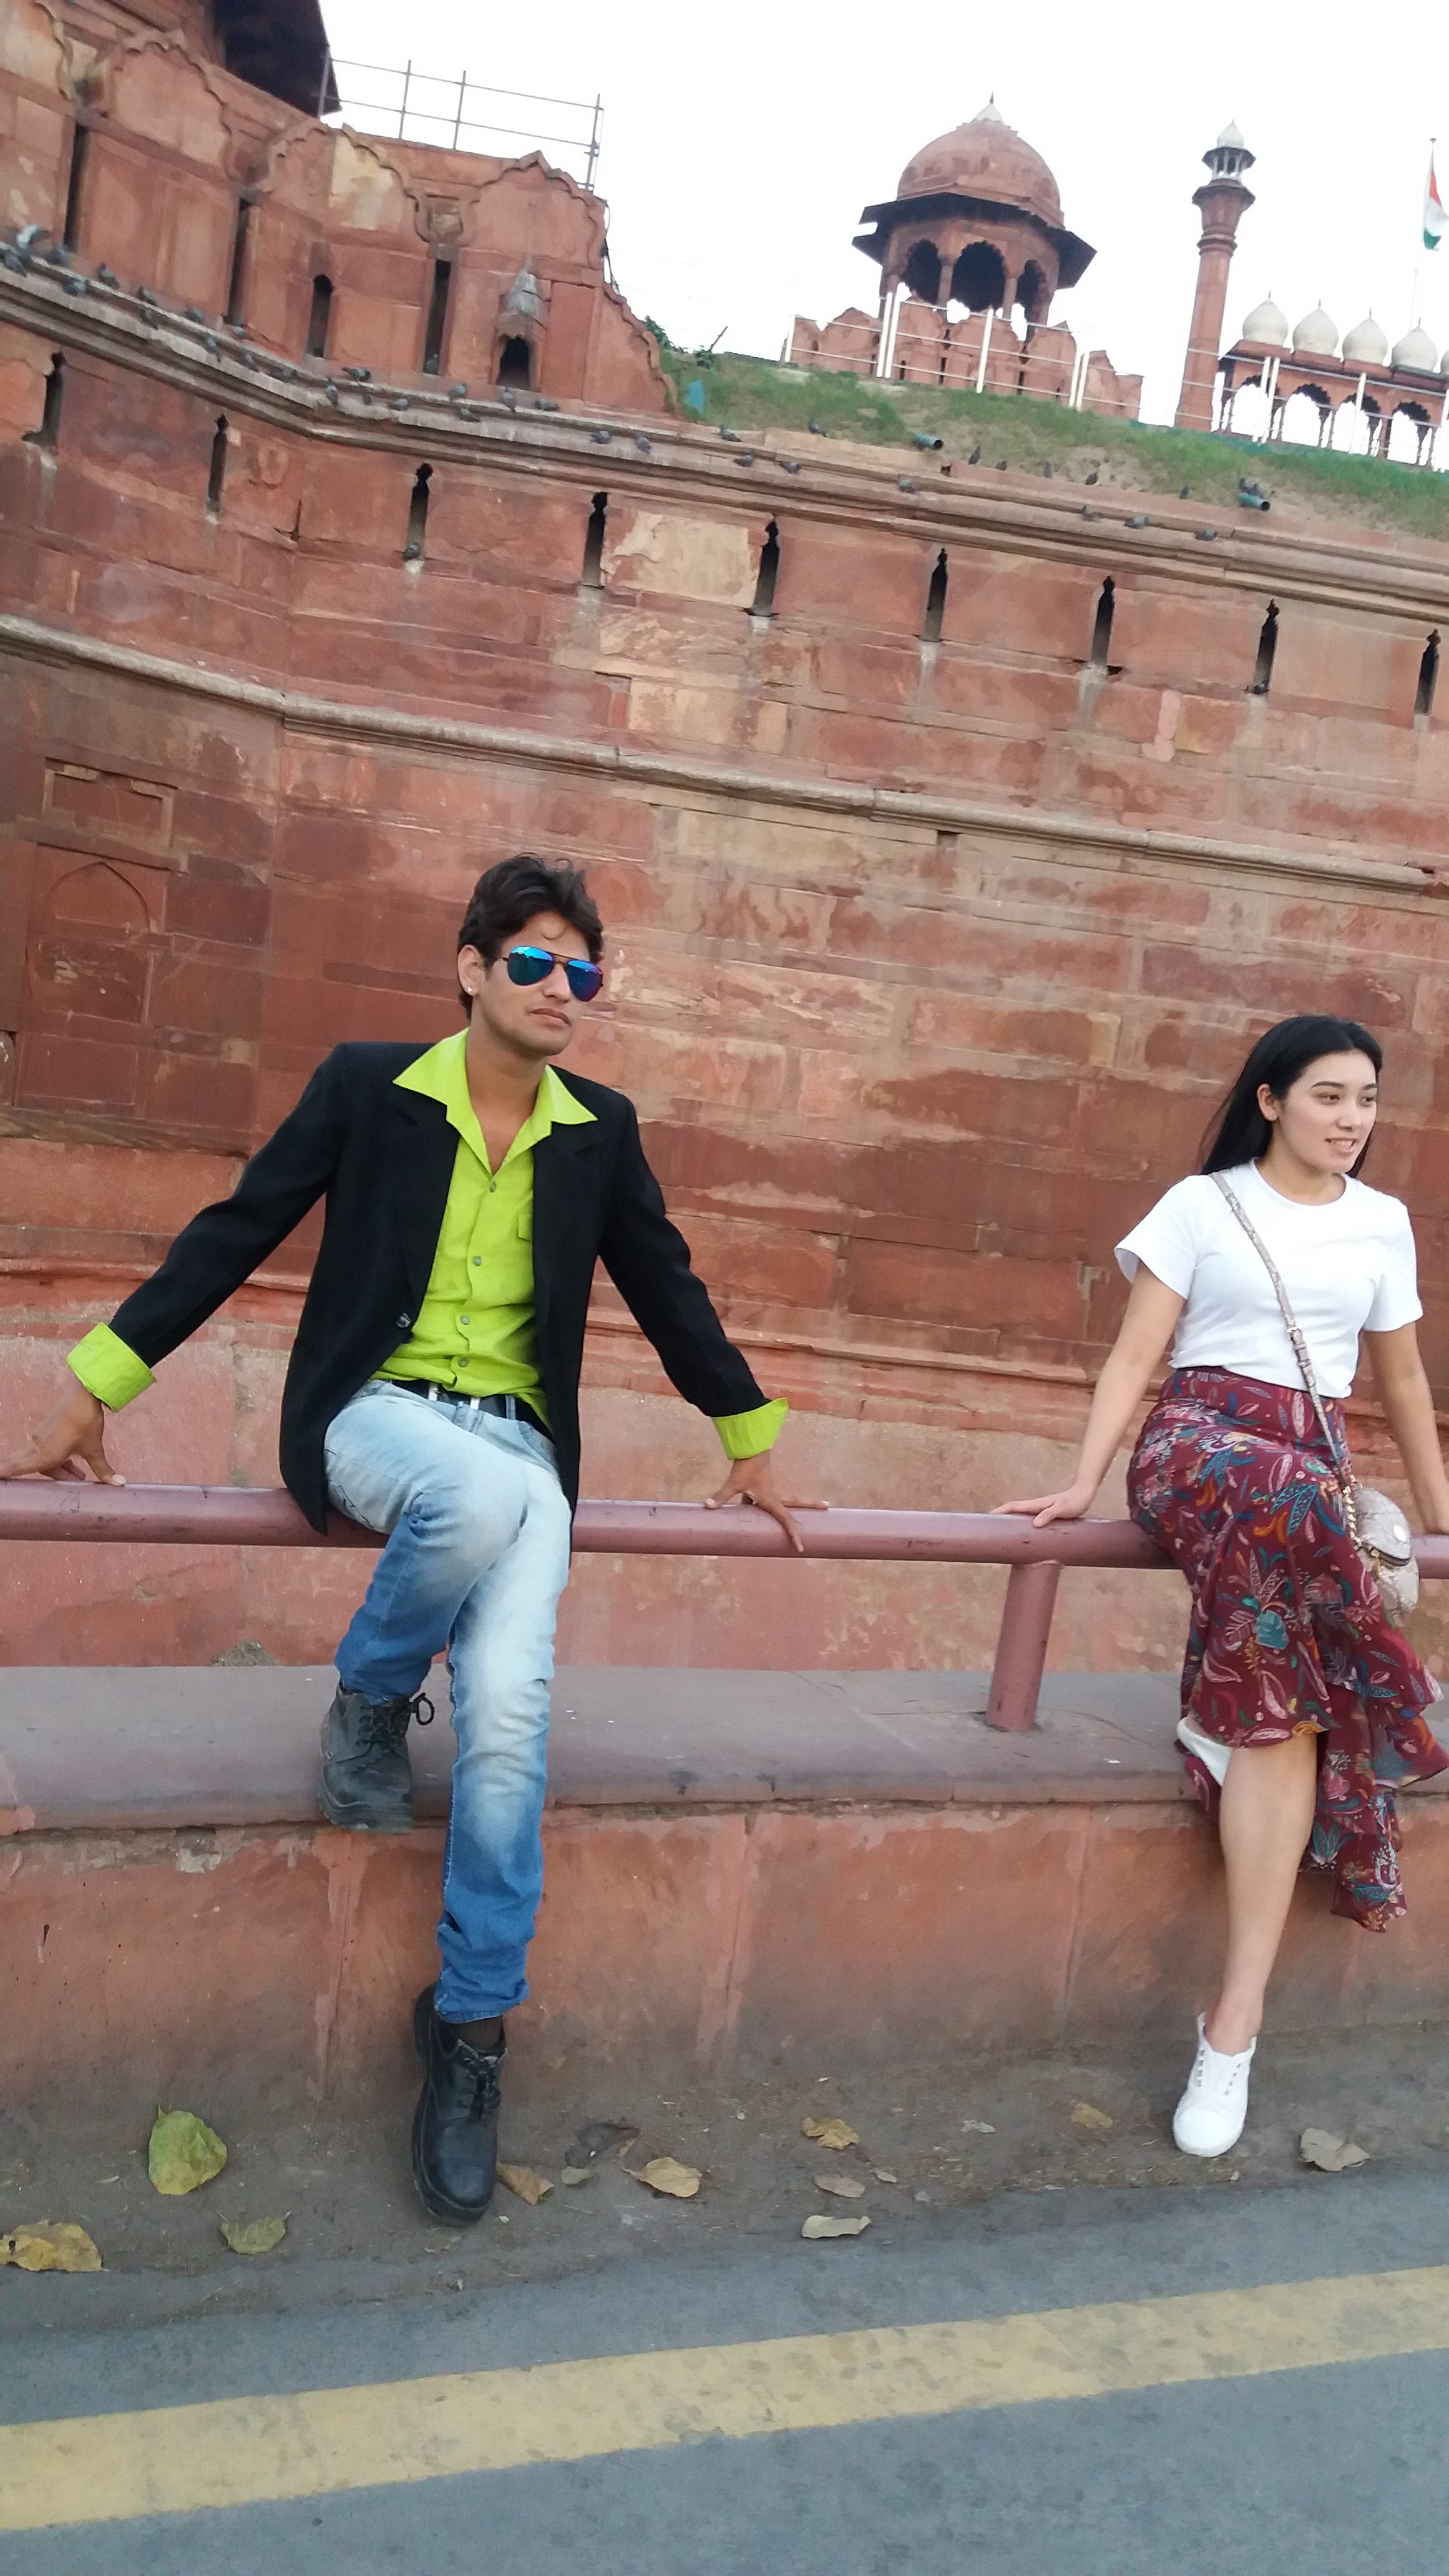
man, photograph, pink, girl, vacation, road, jeans, fun, tourism, temple, travel, recreation, shoe, leisure, trousers, street